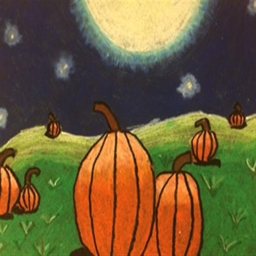
students learned about how the elements of art make artwork look interesting !